Cosmos: Possible Worlds

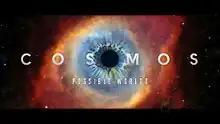

Cosmos: Possible Worlds is a 2020 American science documentary television series that premiered on March 9, 2020, on National Geographic. The series is a follow-up to the 2014 television series "", which followed the original "" series presented by Carl Sagan on PBS in 1980. The series is presented by astrophysicist Neil deGrasse Tyson, written, directed, and executive-produced by Ann Druyan and Brannon Braga, with other executive producers being Seth MacFarlane and Jason Clark.